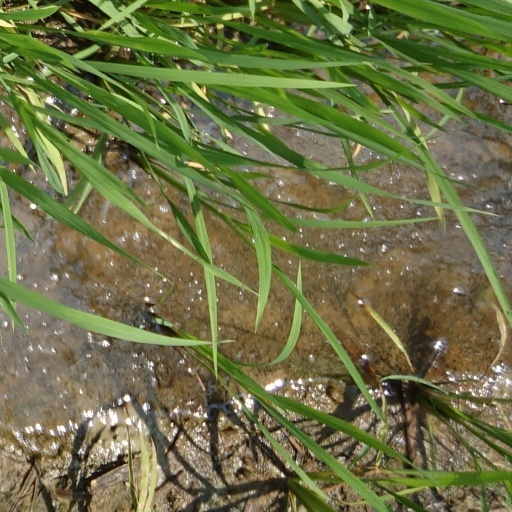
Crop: rice